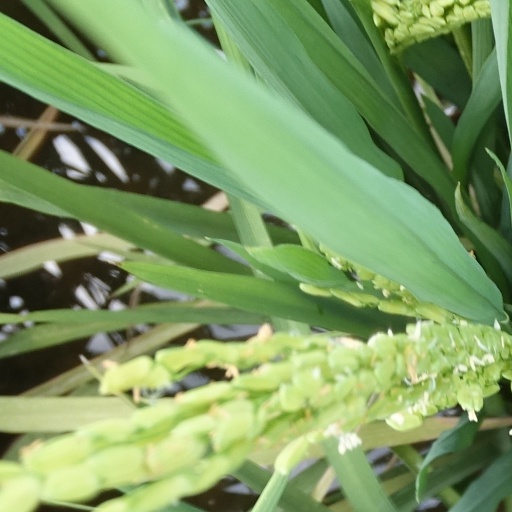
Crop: rice